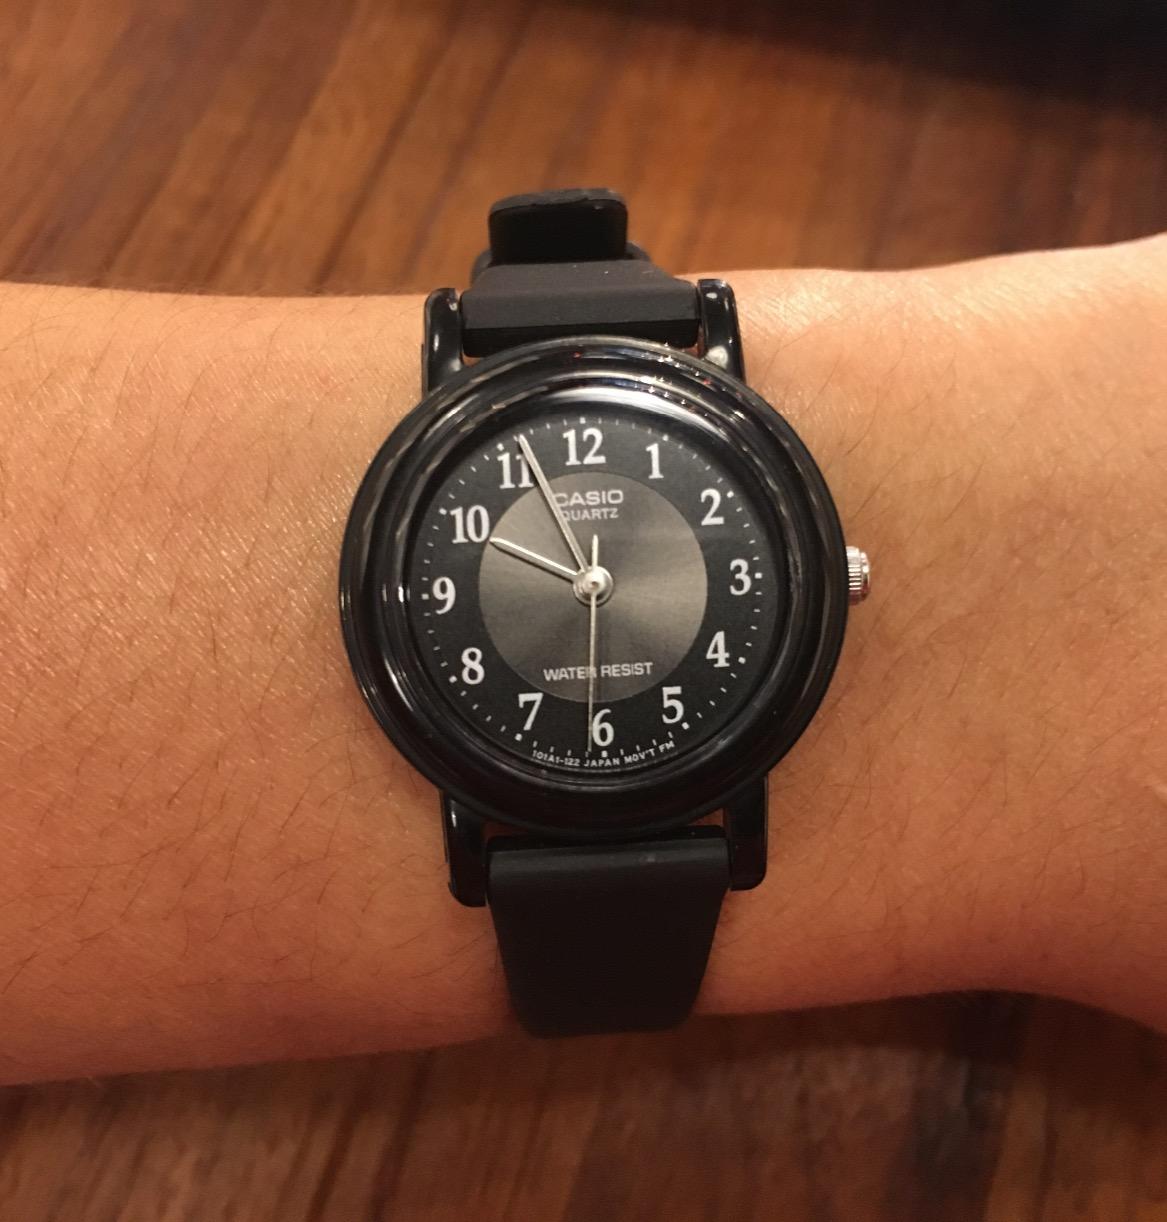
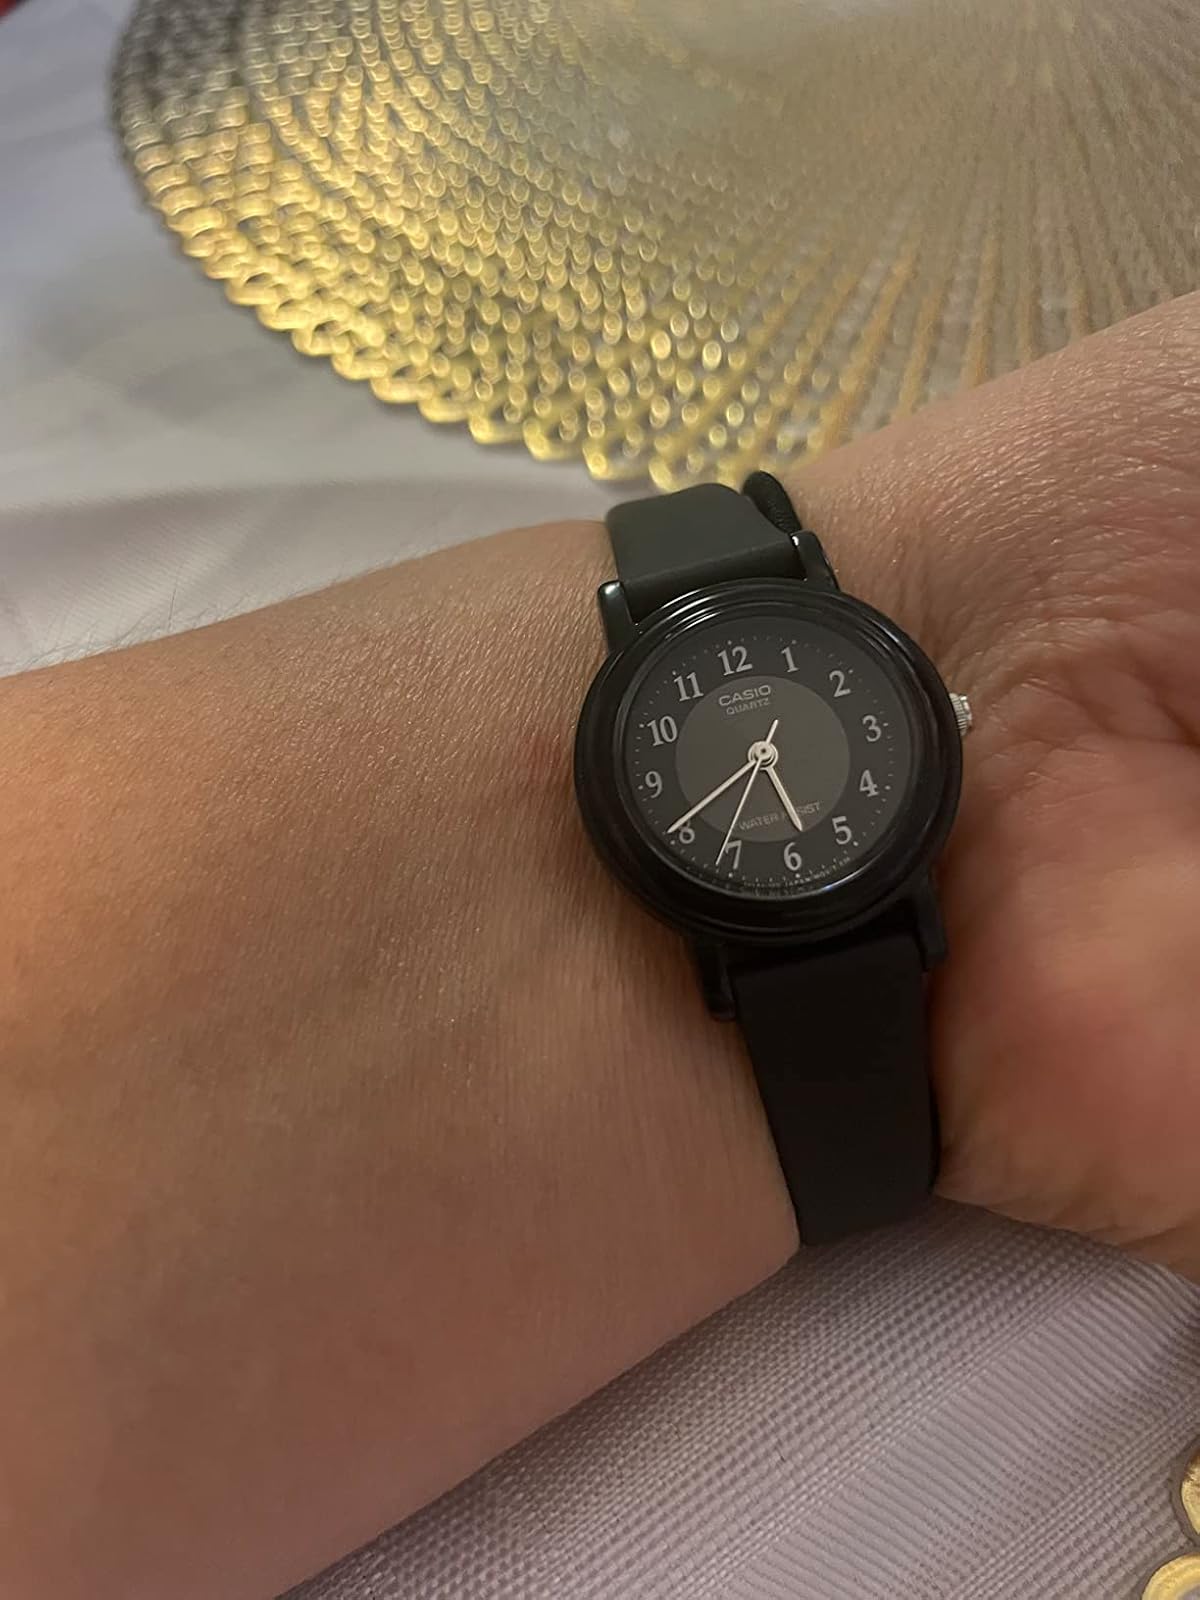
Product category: accessories_watch
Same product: yes